Ingrid Pitt

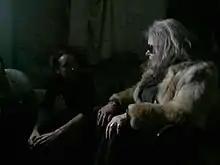
Ingrid Pitt (right) in "Beyond the Rave"

Pitt was also supposed to have a cameo role in "Beyond the Rave" (2008) as the unnamed mother of the drug dealer character Tooley played by Steve Sweeney. This horror serial, which marked the return of Hammer Films was posted on the website MySpace had Pitt's cameo scene filmed for episode 3 but it was omitted in the final cut. Despite this, Pitt was mistakenly listed in the credits for the episode as "Tooley's mum" as if she was still in it. The scene is included as an extra on the DVD.